Matthew H. Solomson

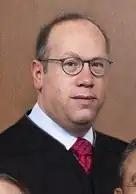
Solomson in 2022

Matthew Hillel Solomson (born 1974) is the chief judge of the United States Court of Federal Claims.